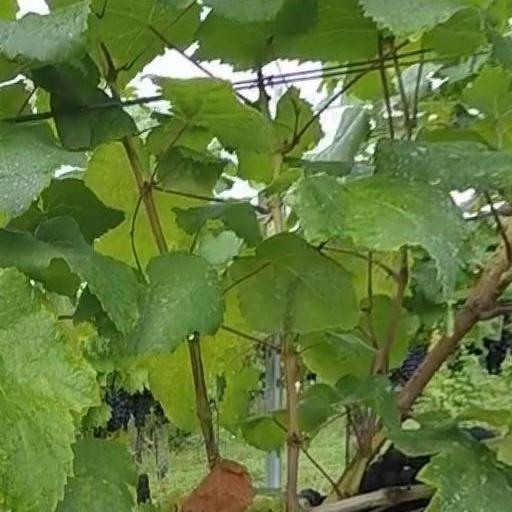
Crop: grape